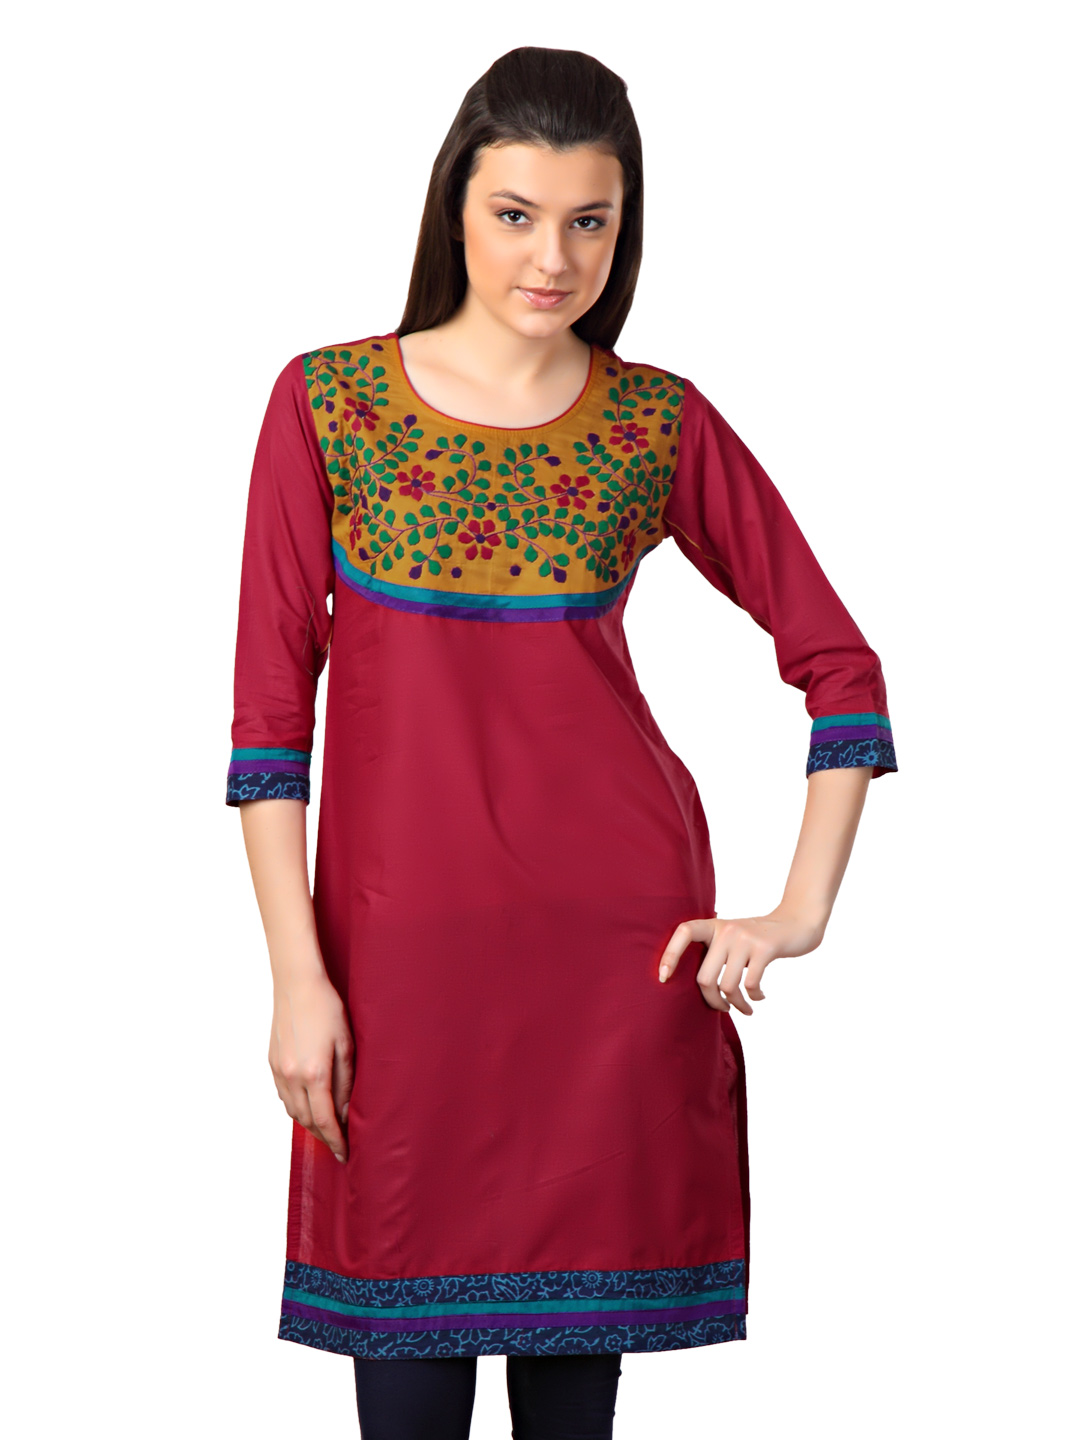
Span Women Red Kurta
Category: Apparel / Topwear / Kurtas
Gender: Women
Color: Red
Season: Summer 2012
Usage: Ethnic